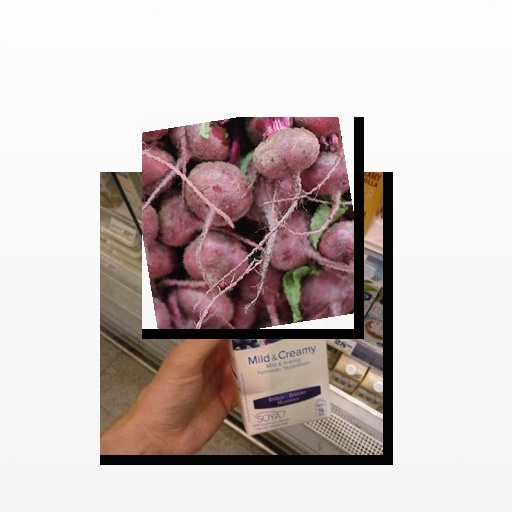
Food items: beetroot, blueberry_soyghurt